High Tauern

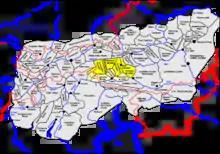
High Tauern subgroups

The eastern end of the High Tauern is formed by the Hafner massif of the Ankogel Group, which includes the easternmost three-thousander peaks in the Alpine chain.